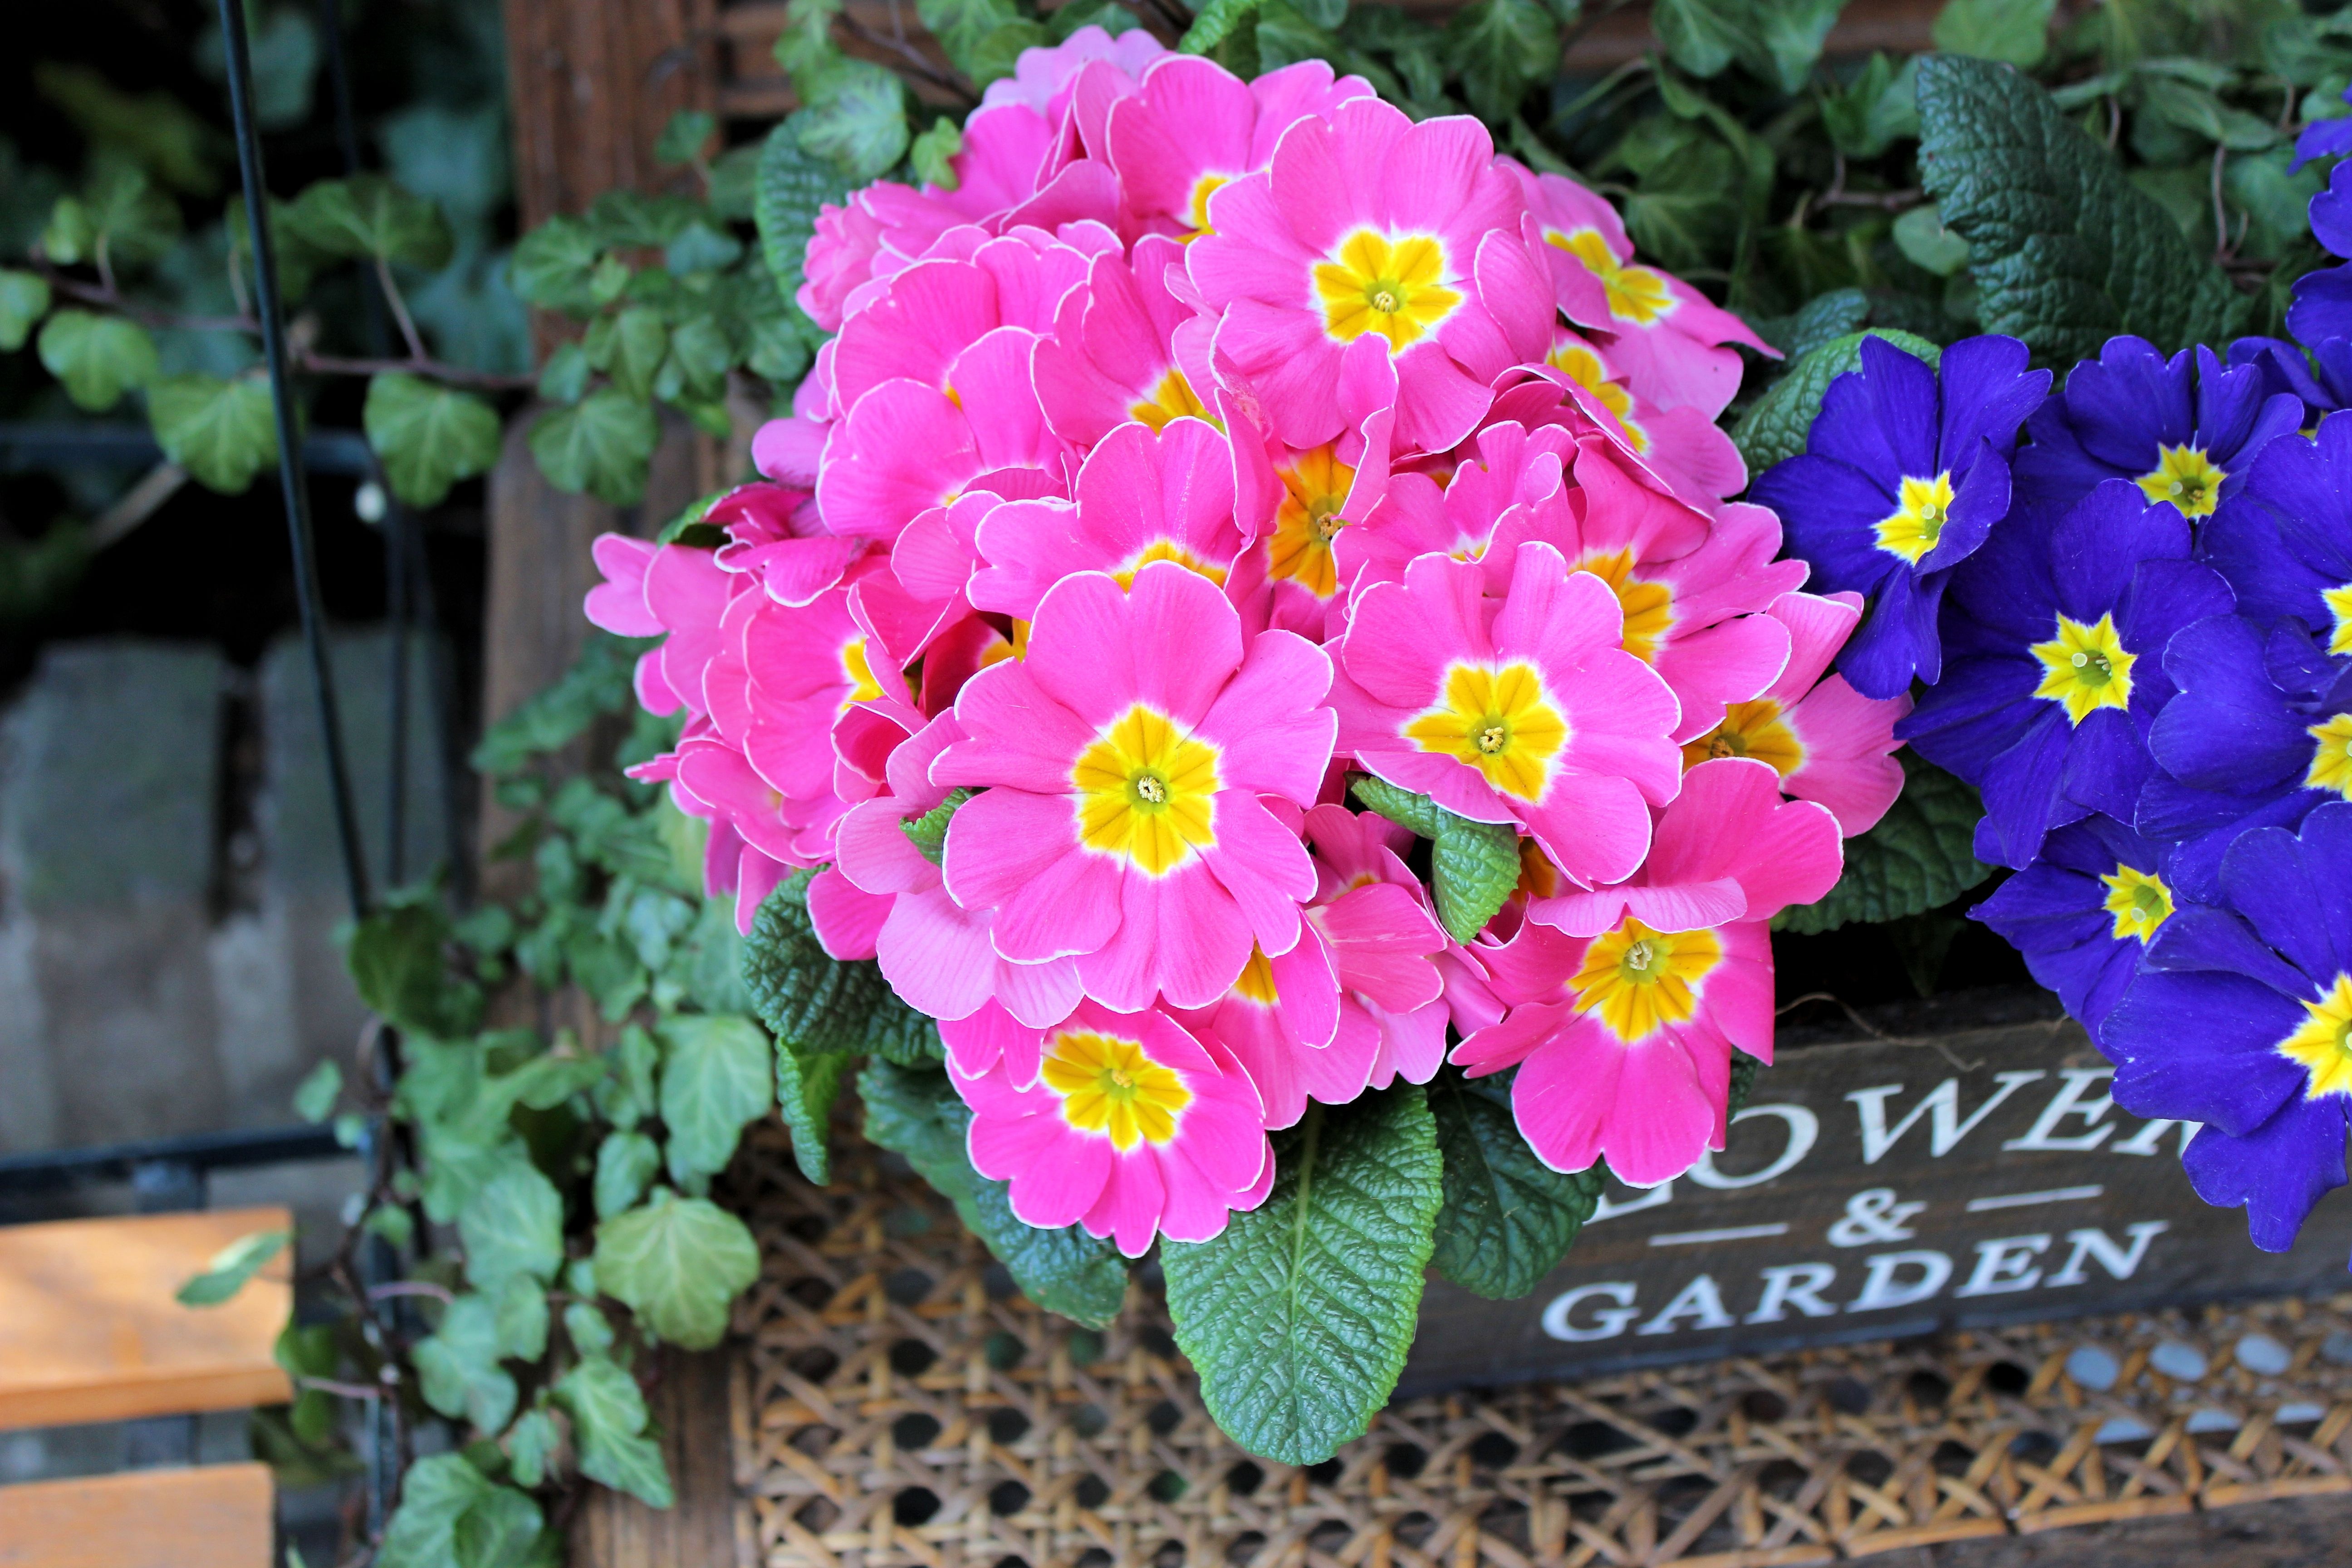
plant, house, flower, pot, rose, blue, garden, pink, flora, plants, primula, flowering plant, annual plant, land plant